Lotus 77

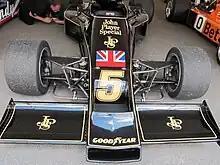
Front end of the Lotus 77

It was quickly deemed that this suspension arrangement wasn't suitable and Len Terry was brought in to design a more orthodox system with rocker arms and outboard brakes. Later in the season Lotus hired Tony Southgate from Shadow to act as chief engineer. He moved the oil radiator to the nose to improve weight distribution and also added a cockpit-adjustable rear anti-roll bar and a lighter compressed-air starter.